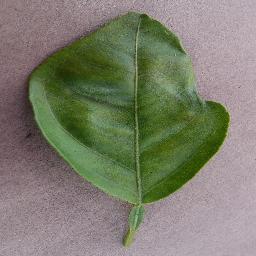
Label: Orange___Haunglongbing_(Citrus_greening)